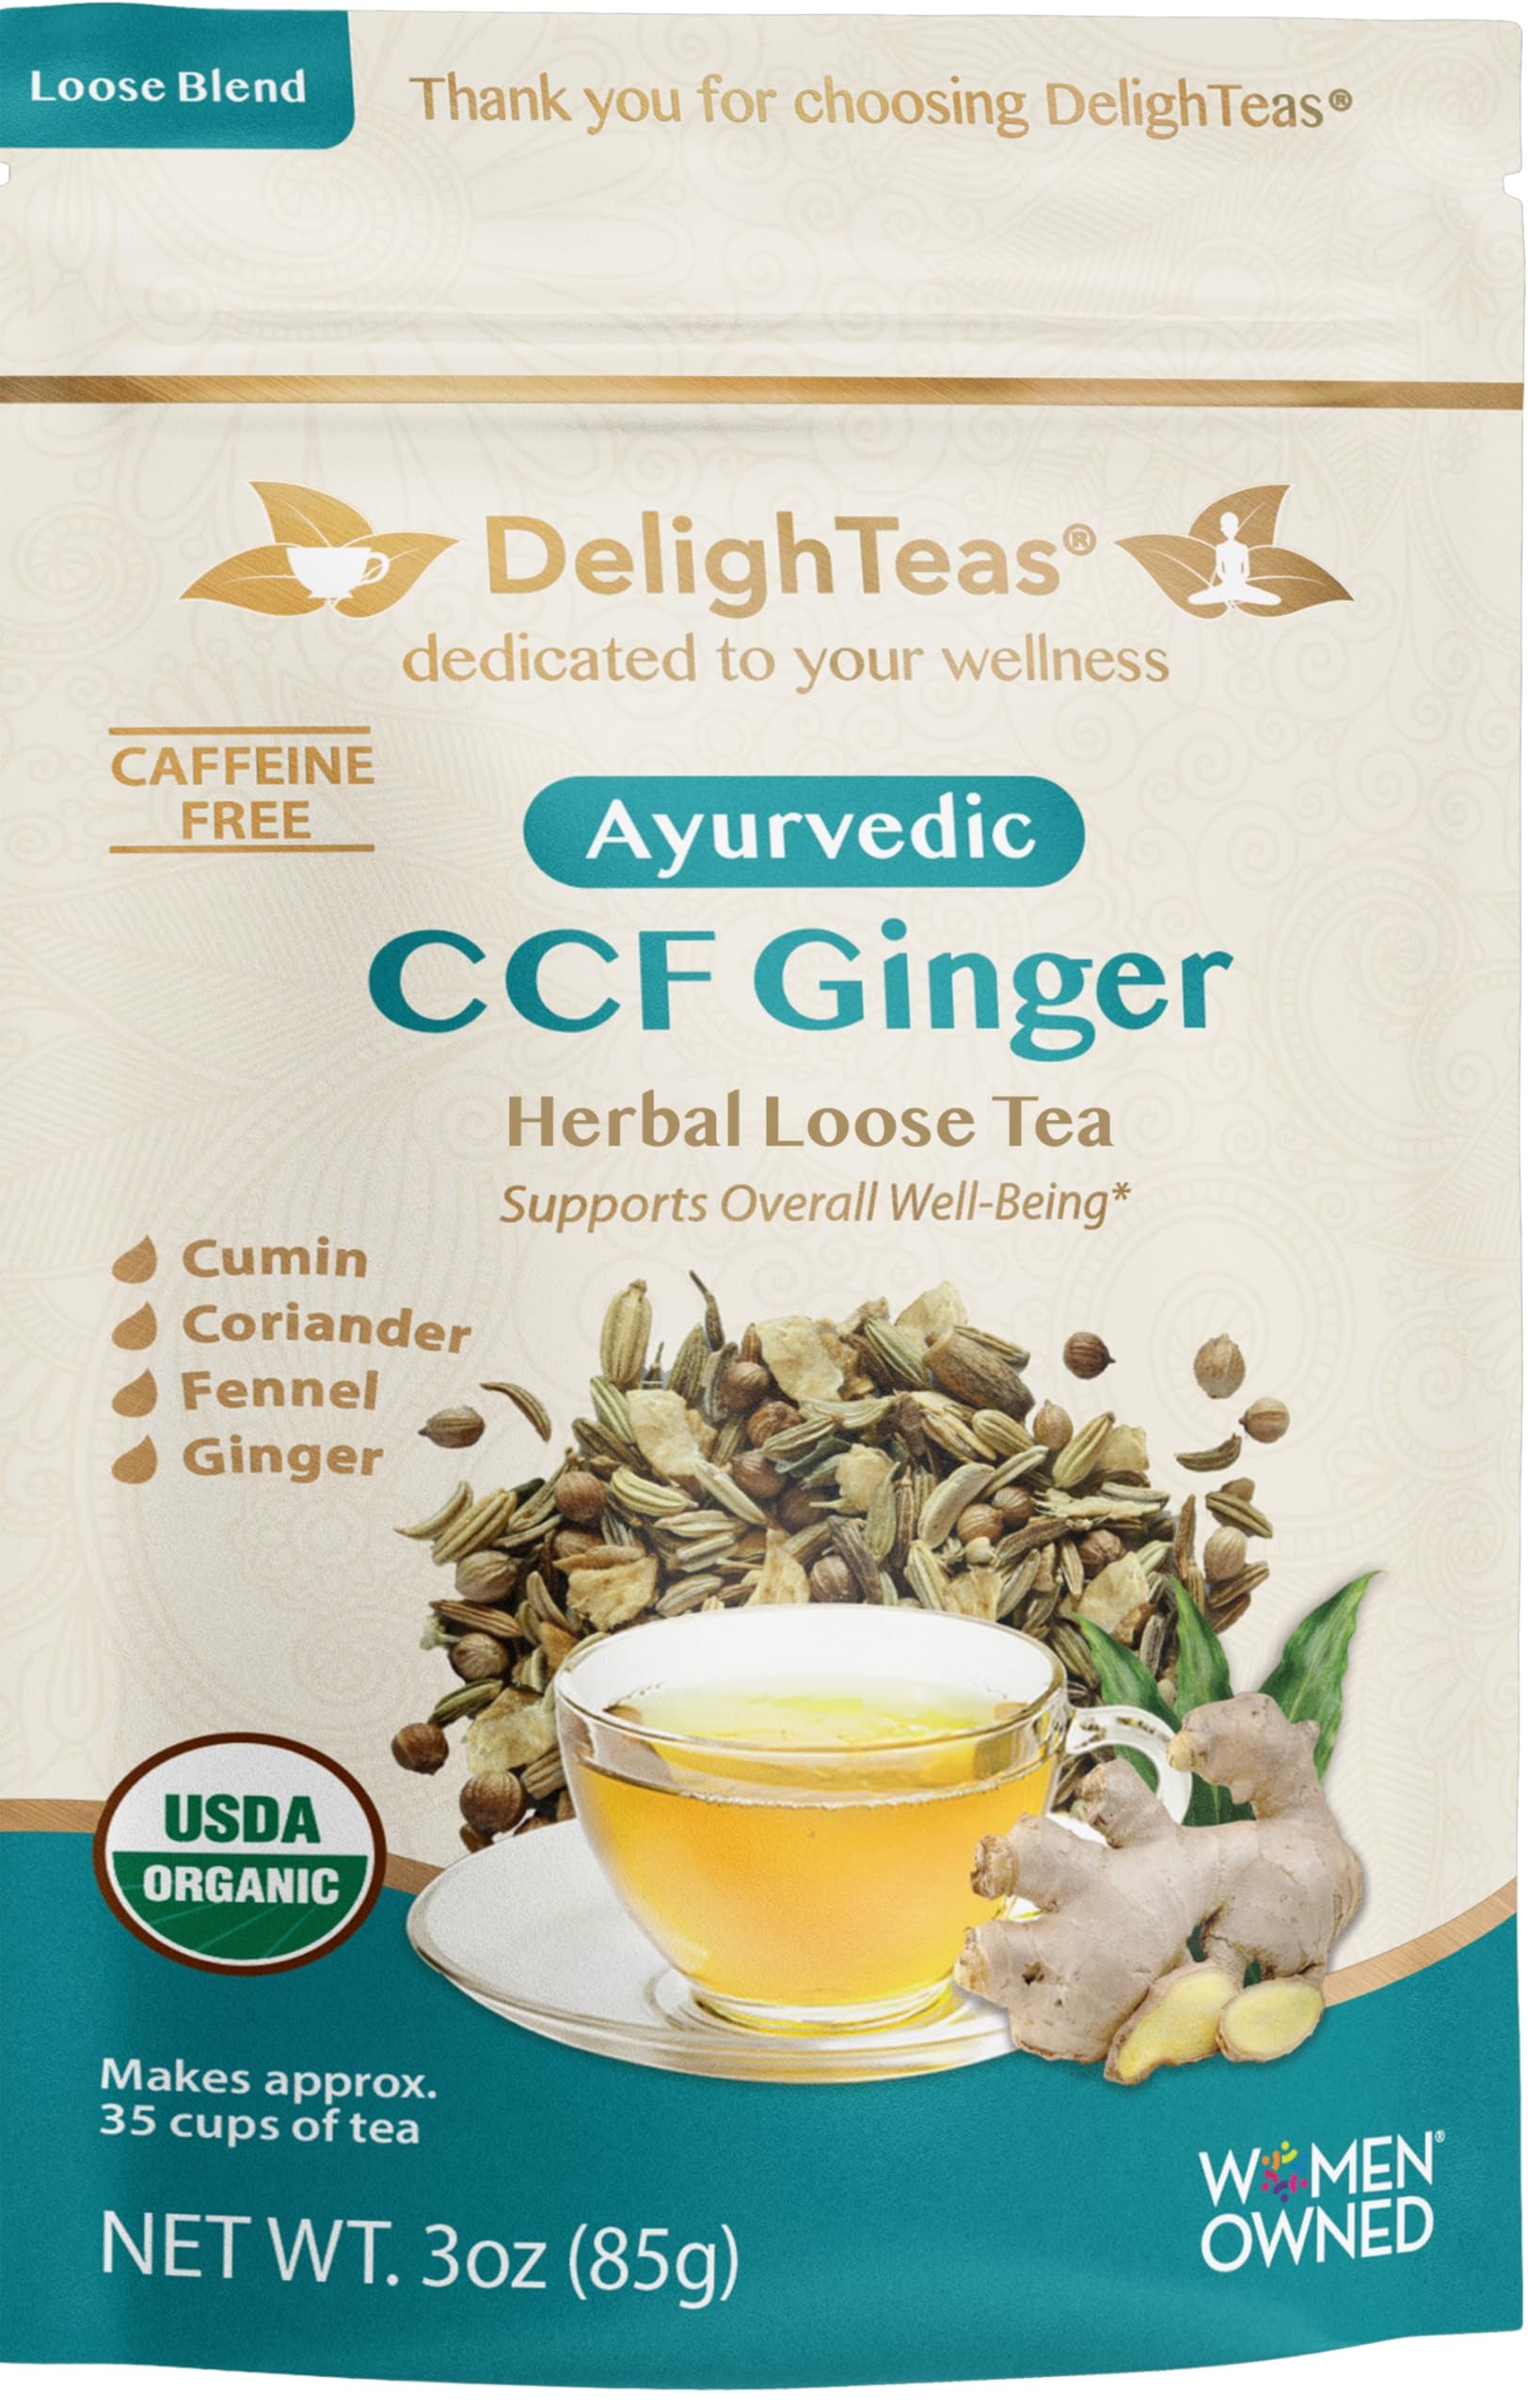
Item Name: DelighTeas Organic Digest & Detox CCF Tea with Ginger | Ayurvedic Cumin, Coriander, Fennel, Ginger Loose Leaf Tea for Digestion | USDA Organic, Non-GMO, Caffeine Free, Sugar Free | 40 Servings, 3oz
Bullet Point 1: AUTHENTIC AYURVEDIC TEA: Cumin Coriander and Fennel tea, also known as CCF, is popular in Ayurveda for its digestive benefits and its ability to naturally detoxify the body and enhance nutrient absorption. This tea comes with a boost of Ginger root to help support digestion.
Bullet Point 2: CERTIFIED ORGANIC & NON-GMO: Our priority is sourcing the finest organic herbs, upheld to the highest standard, ensuring you receive top-of-the line products. We NEVER source ingredients from China.
Bullet Point 3: BALANCING TEA FOR DIGESTION: According to Ayurveda, CCF tea helps to balance all three doshas (vata, pitta, kapha) in the body, improves digestion, and supports the immune system.
Bullet Point 4: DEDICATED TO YOUR HEALTH: Caffeine & Gluten Free, Vegan, USDA Organic, Non-GMO, No Preservatives, Sugar Free, Keto & Paleo-friendly. Made in the USA. Our ingredients undergo lab testing to ensure they are free of lead, heavy metals & pesticides.
Bullet Point 5: SATISFACTION GUARANTEED: If you are not 100% satisfied with our product, please contact us directly. We are here to help.
Product Description: In Ayurveda, teas are the traditional method of delivering the medicinal effects of herbs and spices to your body’s tissues.<br>This Cumin seeds, Coriander seeds and Fennel seeds Tea, nicknamed CCF tea, is one of the most famous Ayurveda teas; revitalizing yet mild soothing, this formula has many health benefits.<br>During hot days, this tea can be served cold as a healthy iced tea; Place 1 tsp of into a tea infuser strainer, add 1 cup of boiled water. Let it steep for 5 minutes to infuse flavors and nutritive properties and enjoy throughout the day. <br><br>For those who are not familiar with Ayurveda – known as the “Science of Life”, it is a natural holistic healing system that was developed in India more than 5,000 years ago, addressing all layers of the mind, body, and soul. <br>According to Ayurveda, strong digestion is a key for an overall good health. In Ayurveda, health is defined as the dynamic state of balance between mind, body, and the environment; it is possible for each of us to achieve and maintain a vibrant and joyful state of health by identifying our mind–body type and then creating a lifestyle that sustains and nurtures our unique nature.<br><br>* These statements have not been evaluated by the Food and Drug Administration. This product is not intended to diagnose, treat, cure, or prevent any disease.
Value: 3.0
Unit: Ounce

Price: 13.76